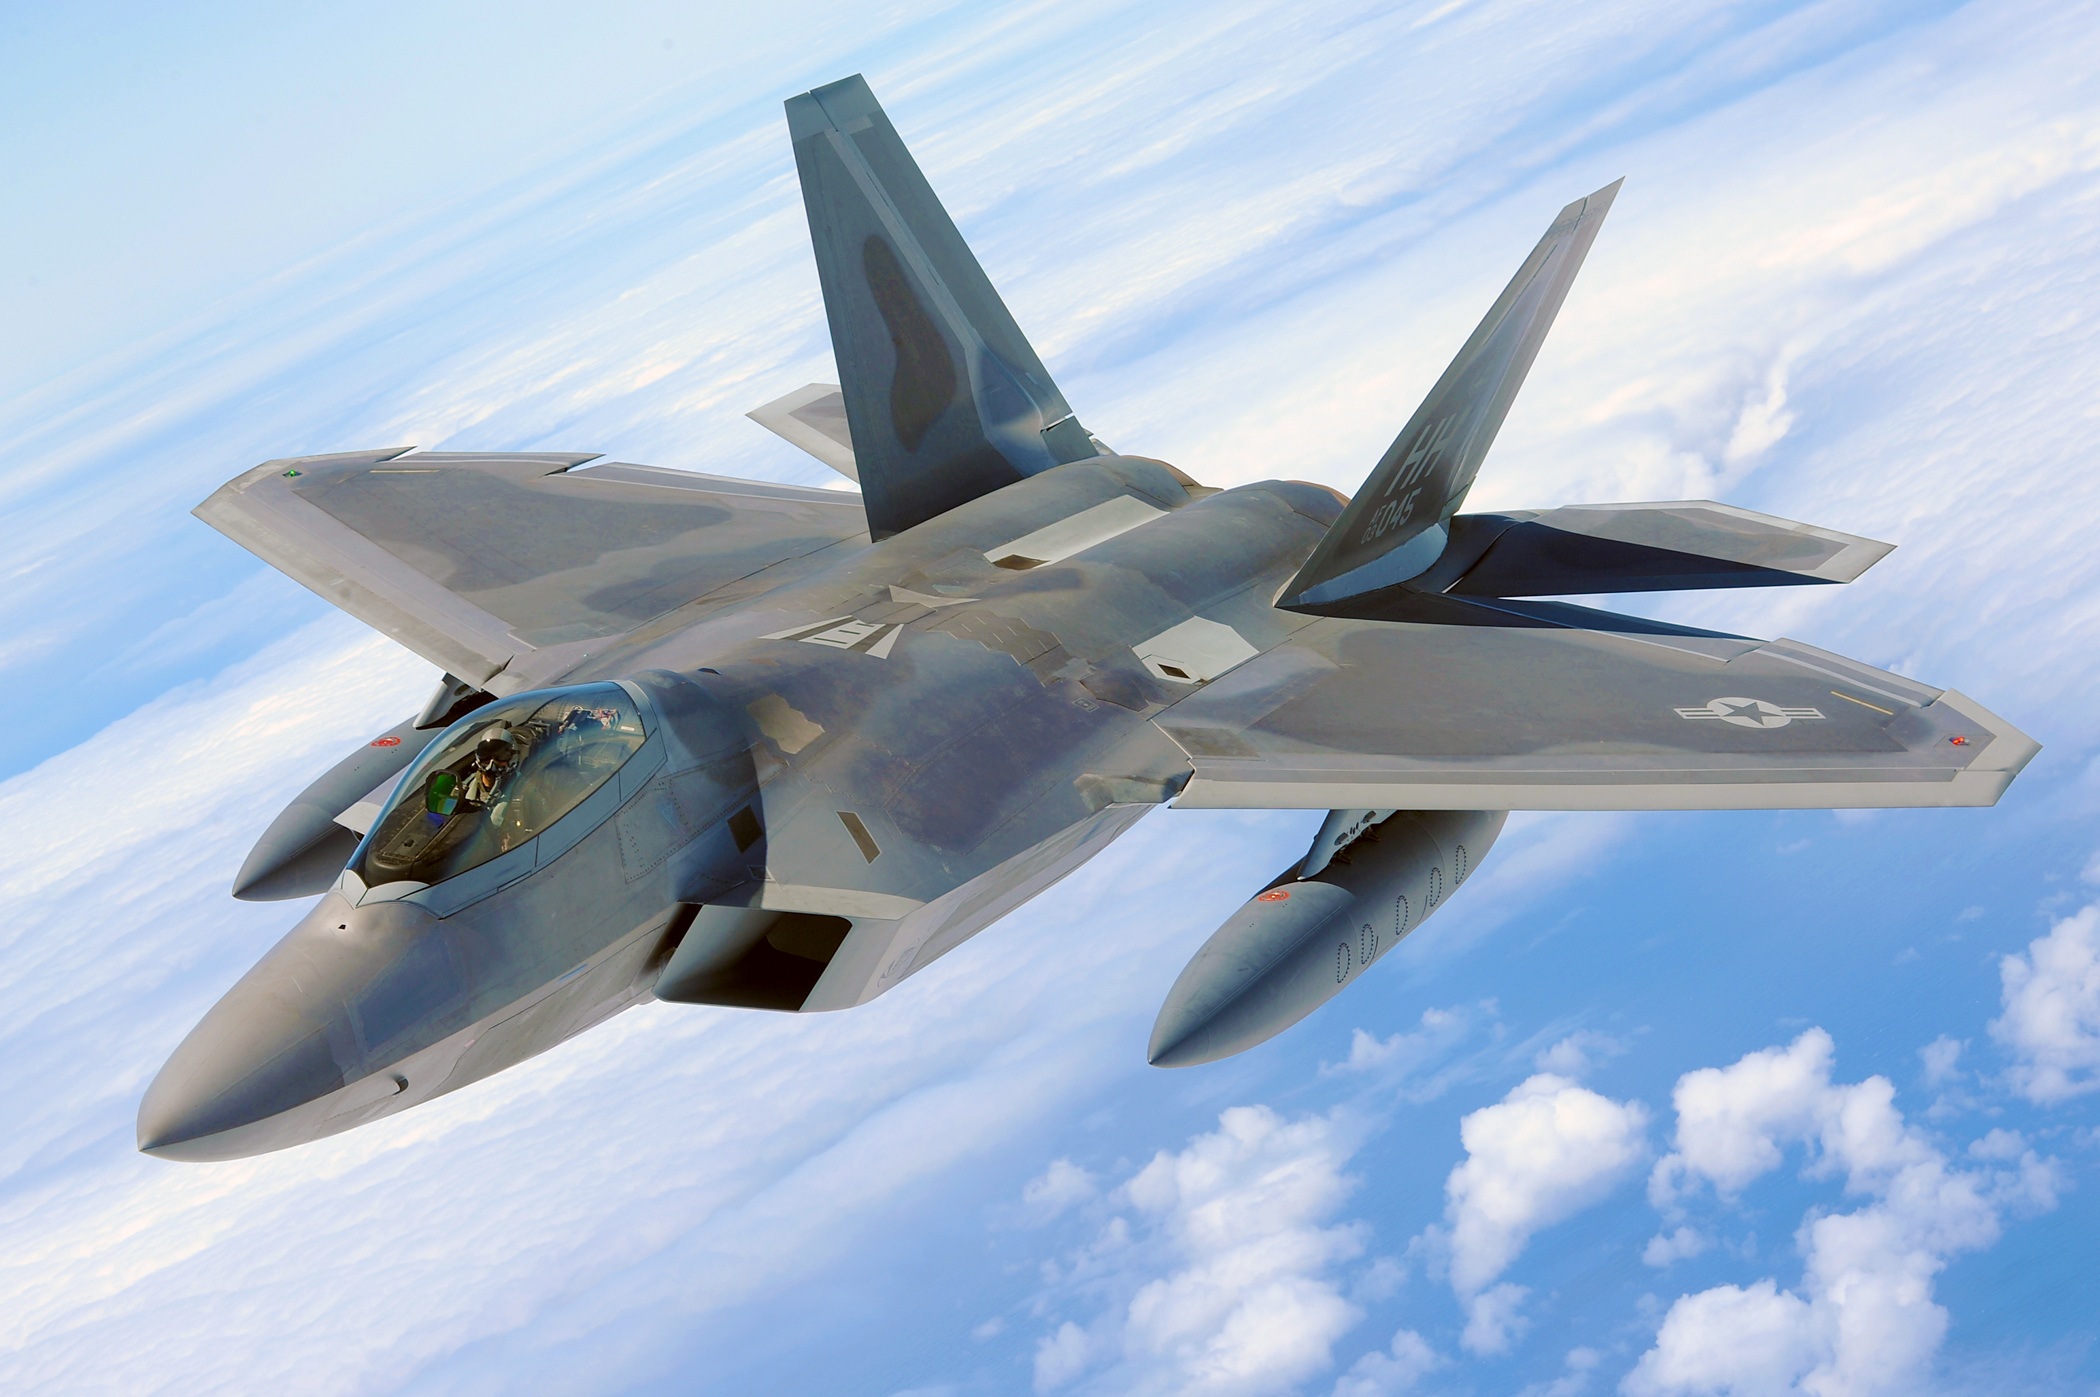
wing, flying, airplane, aircraft, fighter jet, jet, vehicle, aviation, flight, aeroplane, fighter, boeing, air force, jet aircraft, fighter aircraft, military aircraft, f 22, atmosphere of earth, aerospace engineering, aircraft engine, mcdonnell douglas fa 18 hornet, boeing fa 18e f super hornet, sukhoi su 35bm, mcdonnell douglas f 15 eagle, shenyang j 11, sukhoi su 30mkk, lockheed martin, lockheed martin f 22 raptor, lockheed martin f 35 lightning ii, stealth aircraft, mcdonnell douglas f 15e strike eagle, military raptor, sukhoi su 27